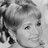
Emotion: happy